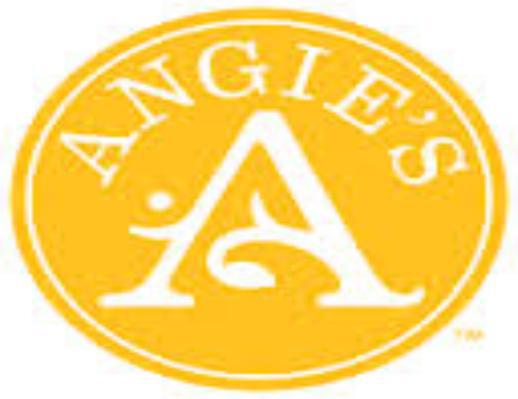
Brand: Angie's Kettle
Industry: Food